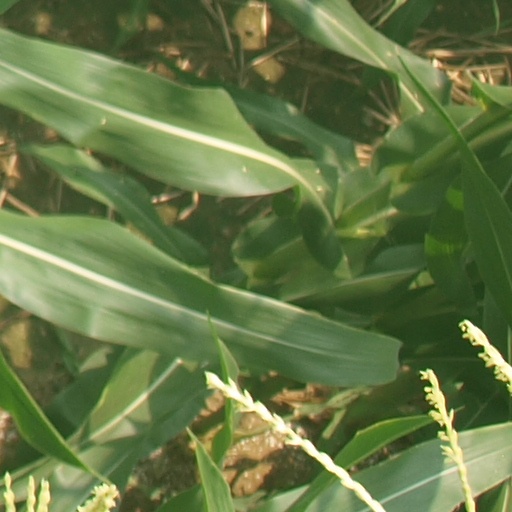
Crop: maize; corn